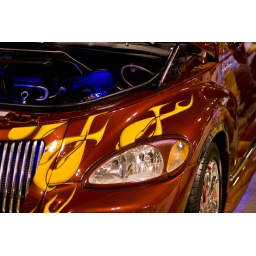
World of Wheels 2008, Calgary. I like the deep blue under the hood in contrast with the red and yellow exterior.